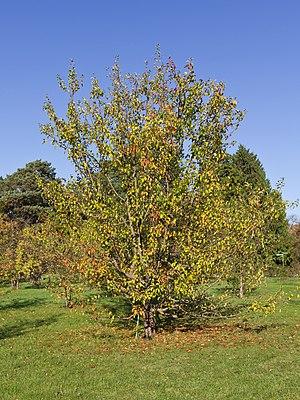
Les pommiers sont des arbres du genre botanique Malus et de la famille des Rosacées, dont le fruit est la pomme. Ce genre comprend une quarantaine d'espèces d'arbres ou d'arbustes dont la plus importante, sur le plan de l'alimentation humaine, est le pommier domestique. On connaît aujourd'hui plus de 20 000 variétés. Bien que tous les pommiers produisent des fleurs et des pommes, les espèces cultivées uniquement à titre ornemental sont souvent appelées de manière générique « pommier à fleurs » ou encore « pommier d'ornement » quand ils donnent de petits fruits décoratifs. Certaines espèces et cultivars sont appelées des pommetiers en Amérique du Nord francophone.
Malus sieversii est un pommier sauvage originaire des montagnes d'Asie centrale où il pousse en populations groupées qui forment des forêts de pommiers. Les barrières naturelles de ces régions montagneuses ont isolé l'espèce, favorisant ainsi une évolution intraspécifique. Malus sieversii est l'unique ancêtre de la plupart des cultivars de pommier domestique sauf pour certains cultivars peu nombreux issus d'hybridations principalement avec M. sylvestris ou Malus floribunda. L'espèce est aujourd'hui considérée comme vulnérable par l'Union internationale pour la conservation de la nature et est menacée autant par le réchauffement climatique que divers impacts anthropiques : touristification, pillage et biopiraterie, urbanisation. Ce pommier devant son existence et sa pérénnité aux caractéristiques géographiques, pédoclimatiques du Tian Shan ainsi qu'à l'absence totale de présence humaine propre aux forêts primaires, sa protection pose donc un défi unique : celui de conserver ces conditions exceptionnelles in situ.